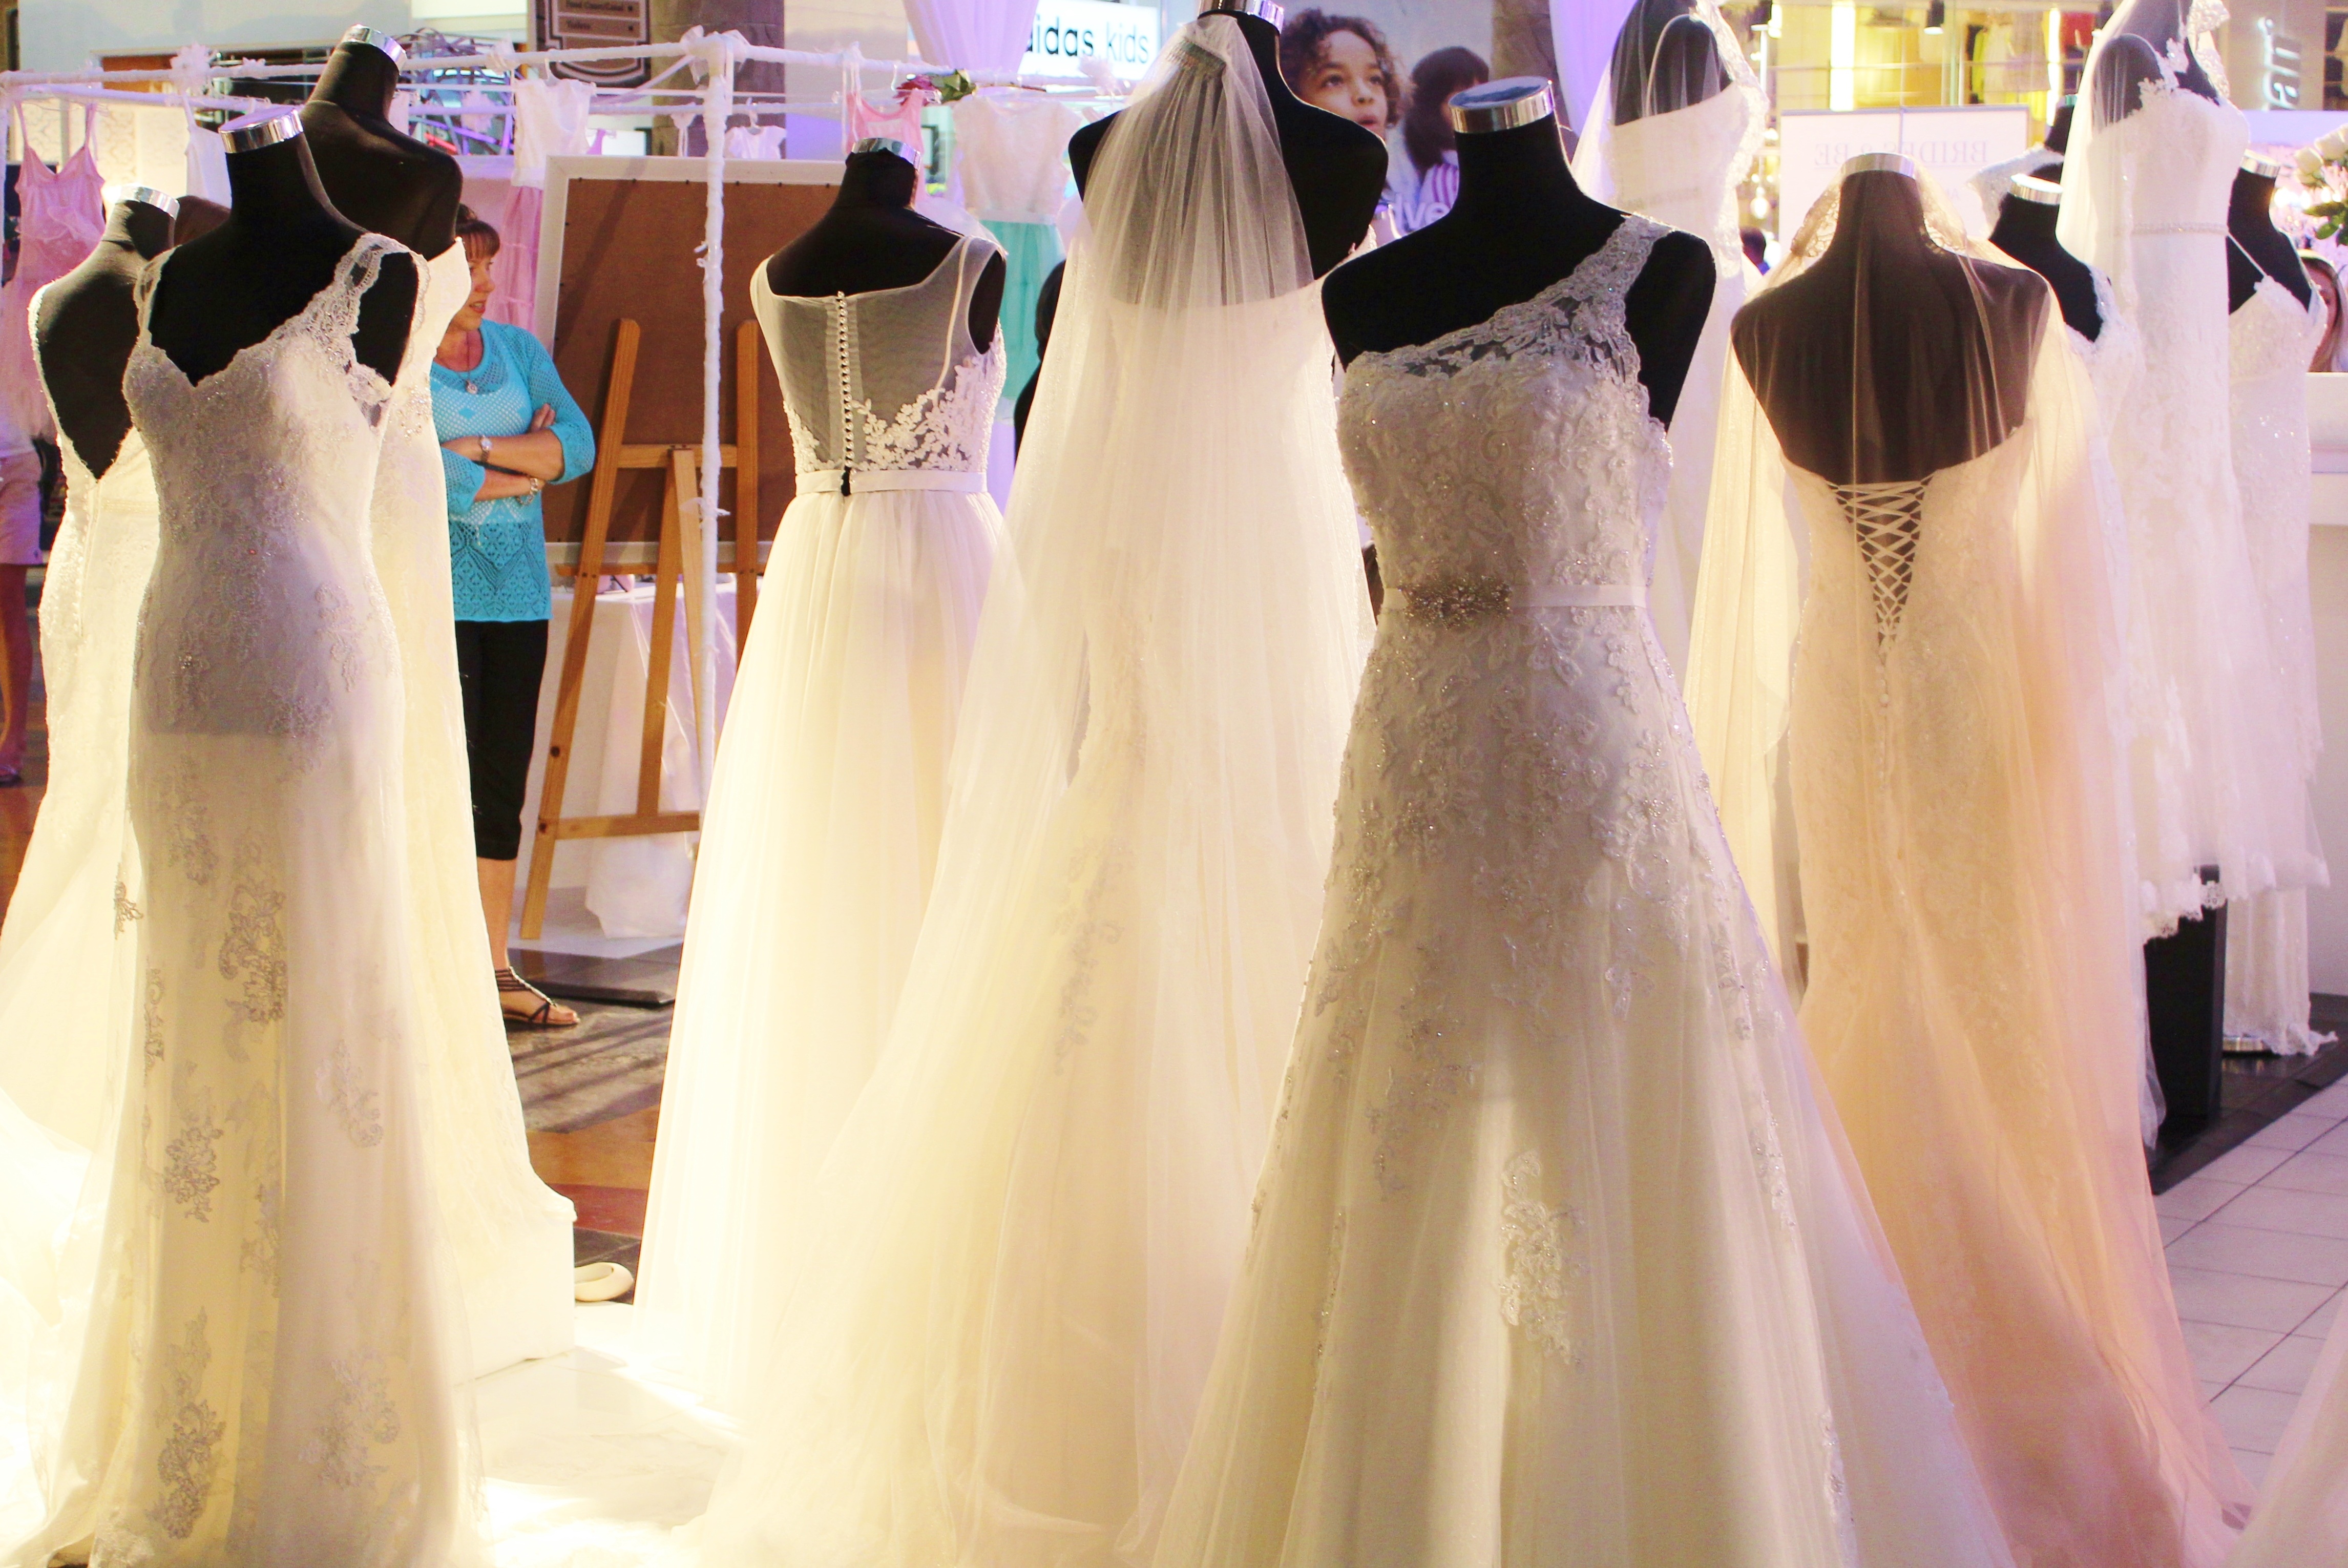
woman, white, romantic, fashion, clothing, wedding, wedding dress, bride, fabric, dress, figure, fair, prom, gown, veil, marry, quinceanera, wedding fair, haute couture, formal wear, fashion design, bridal clothing